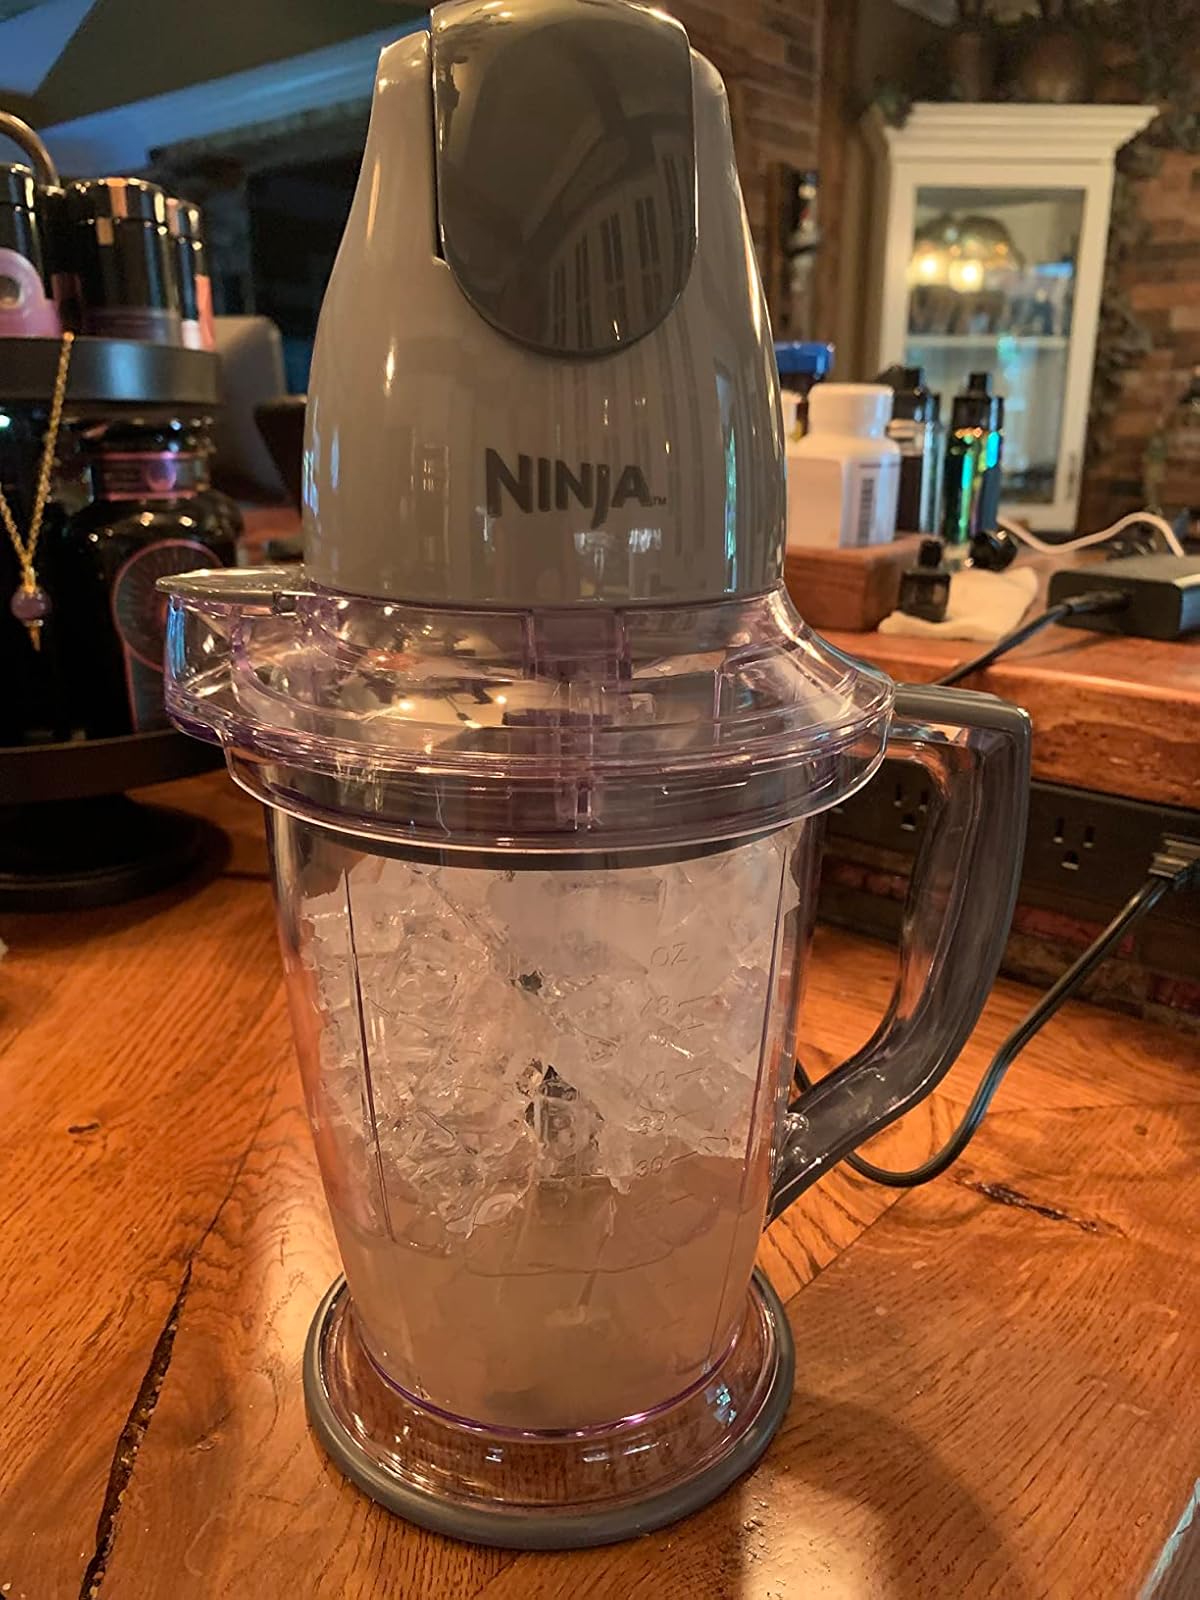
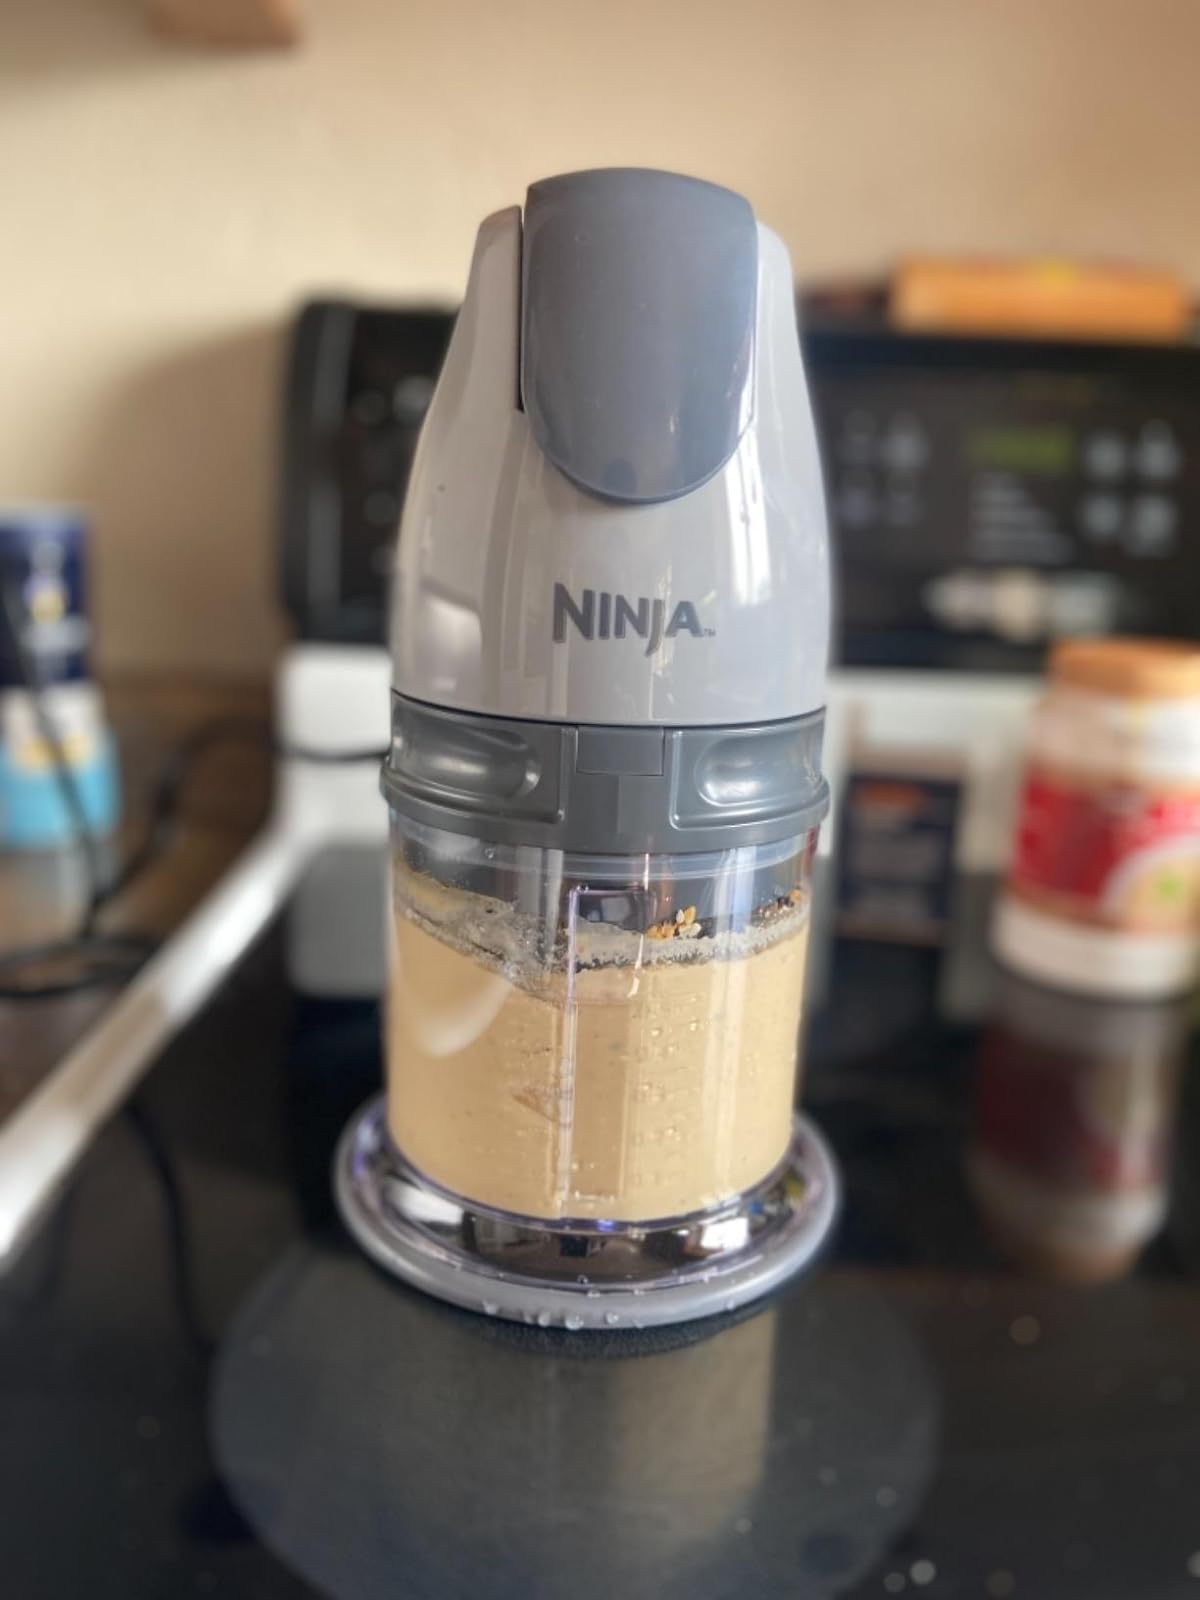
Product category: items_blender
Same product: yes